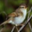
Label: bird